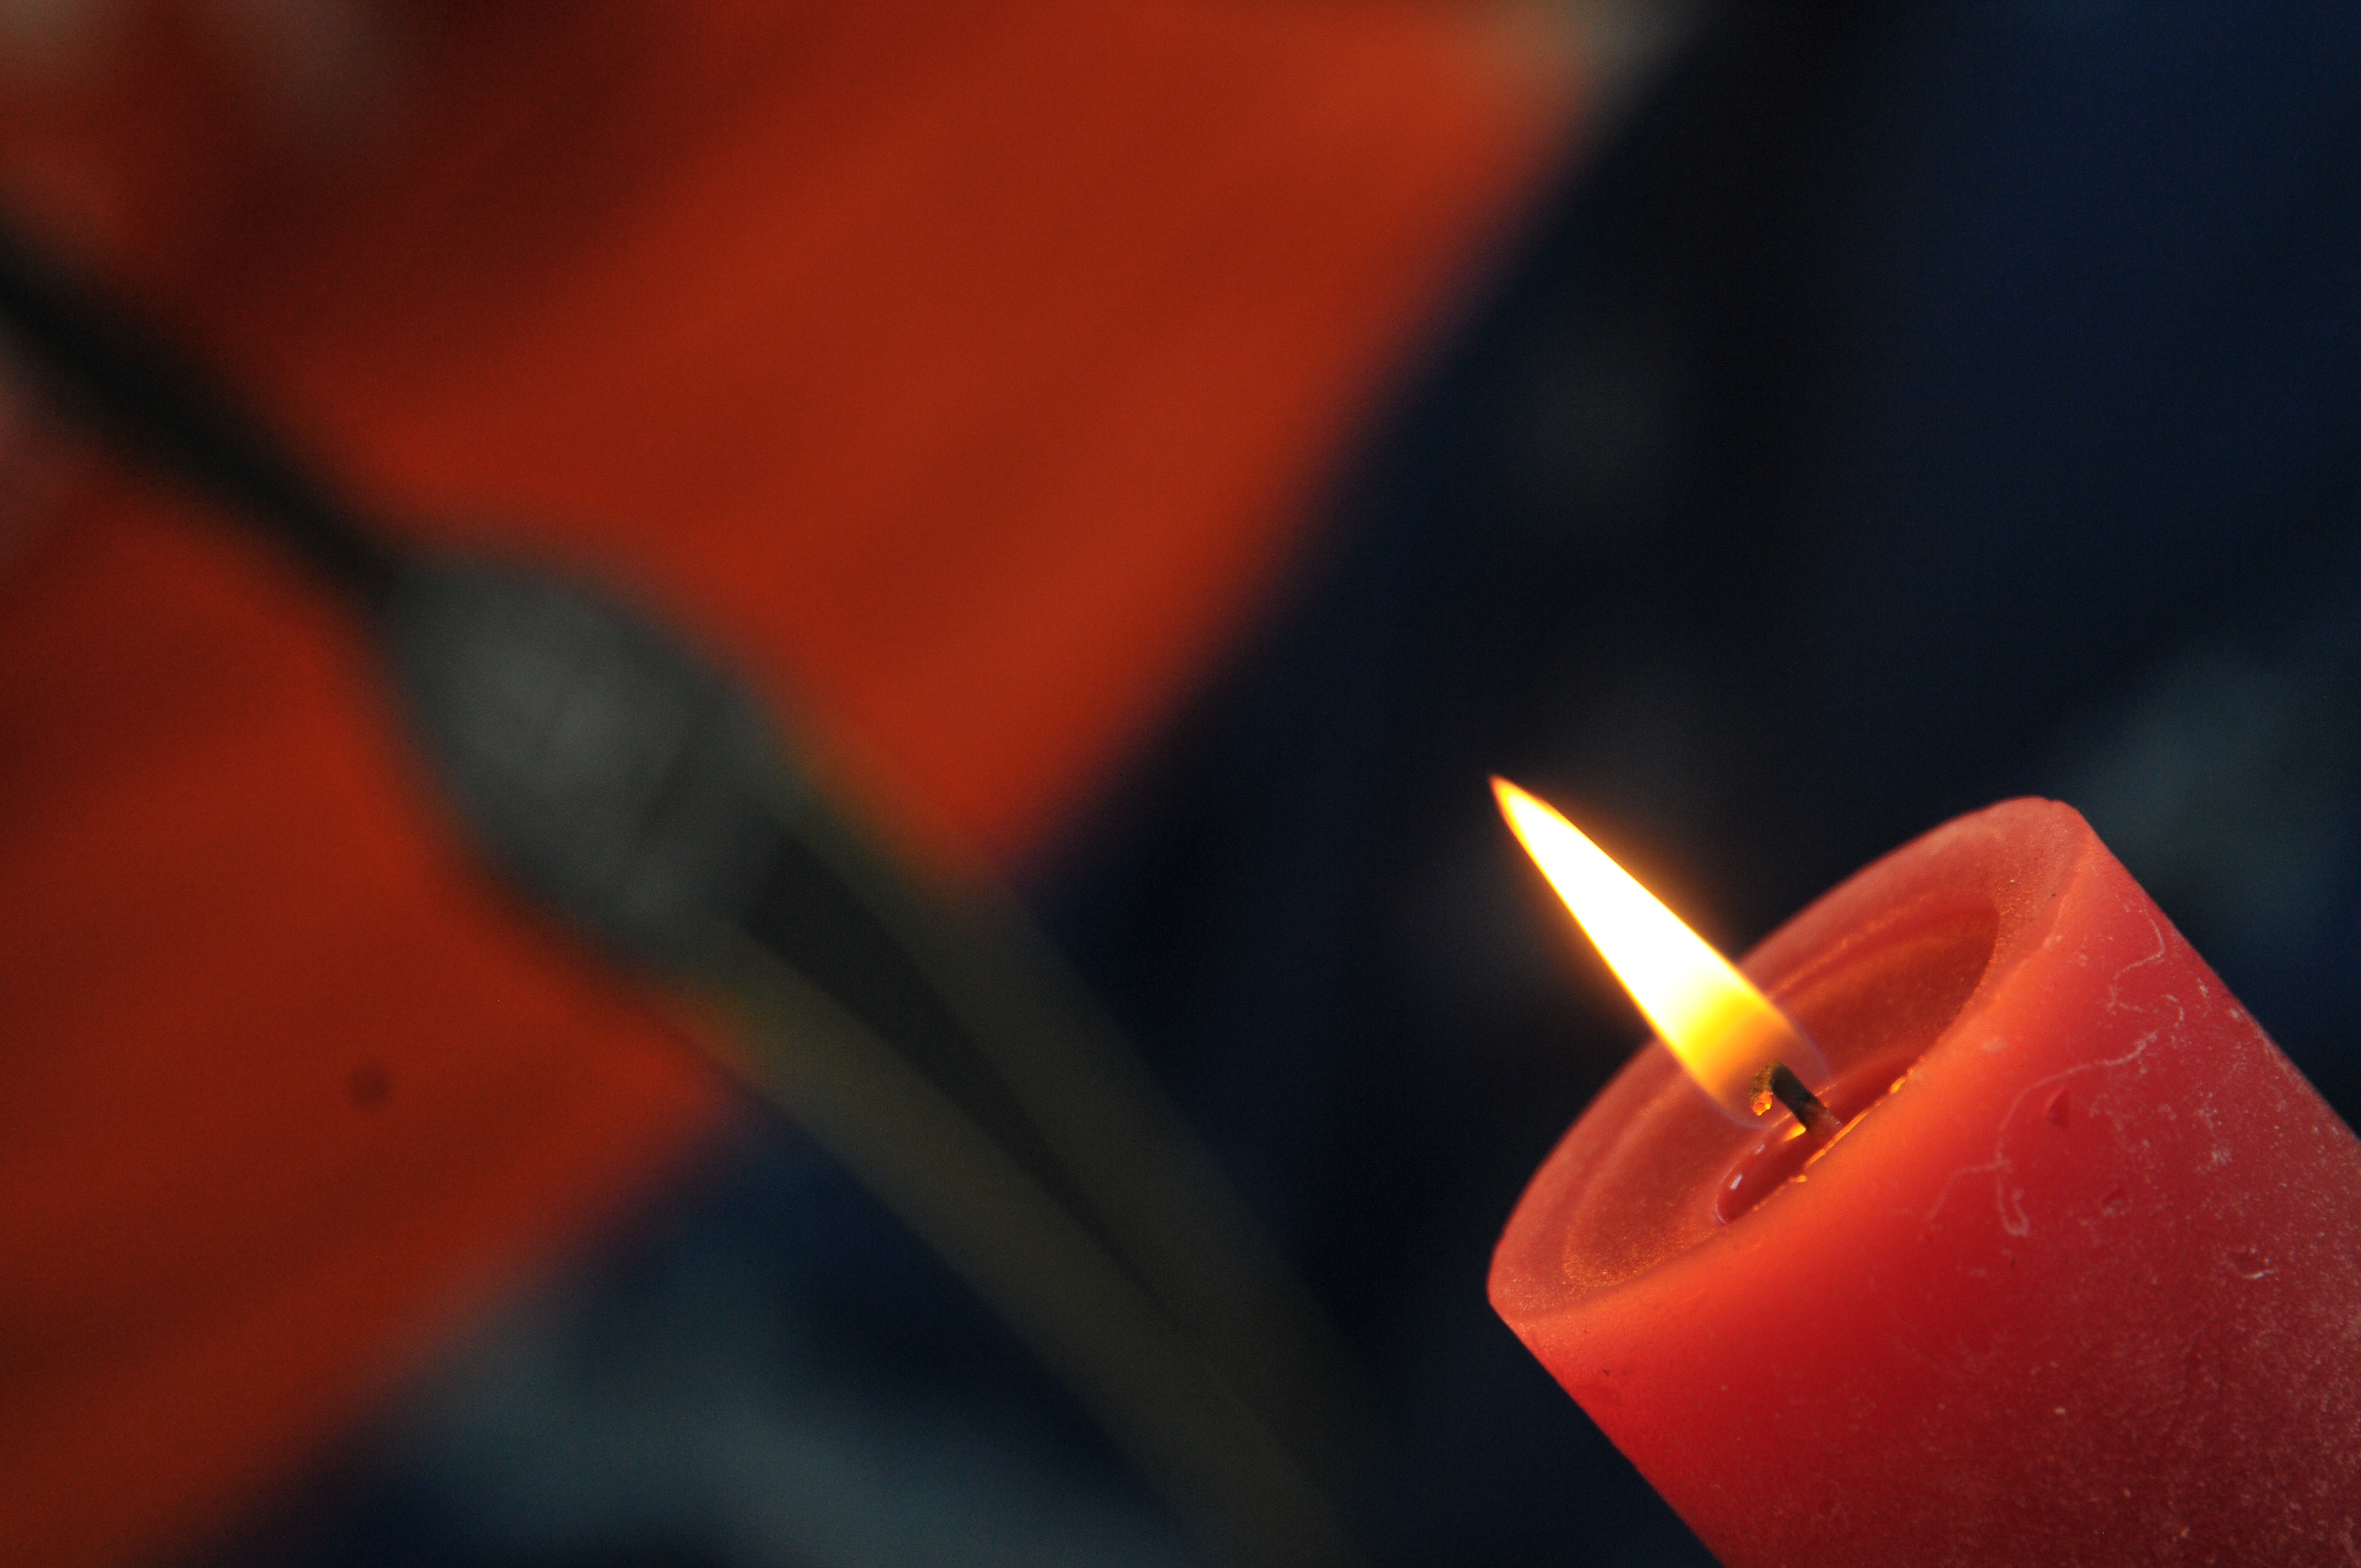
light, sunlight, leaf, flower, petal, red, color, flame, fire, darkness, yellow, candle, lighting, close up, macro photography